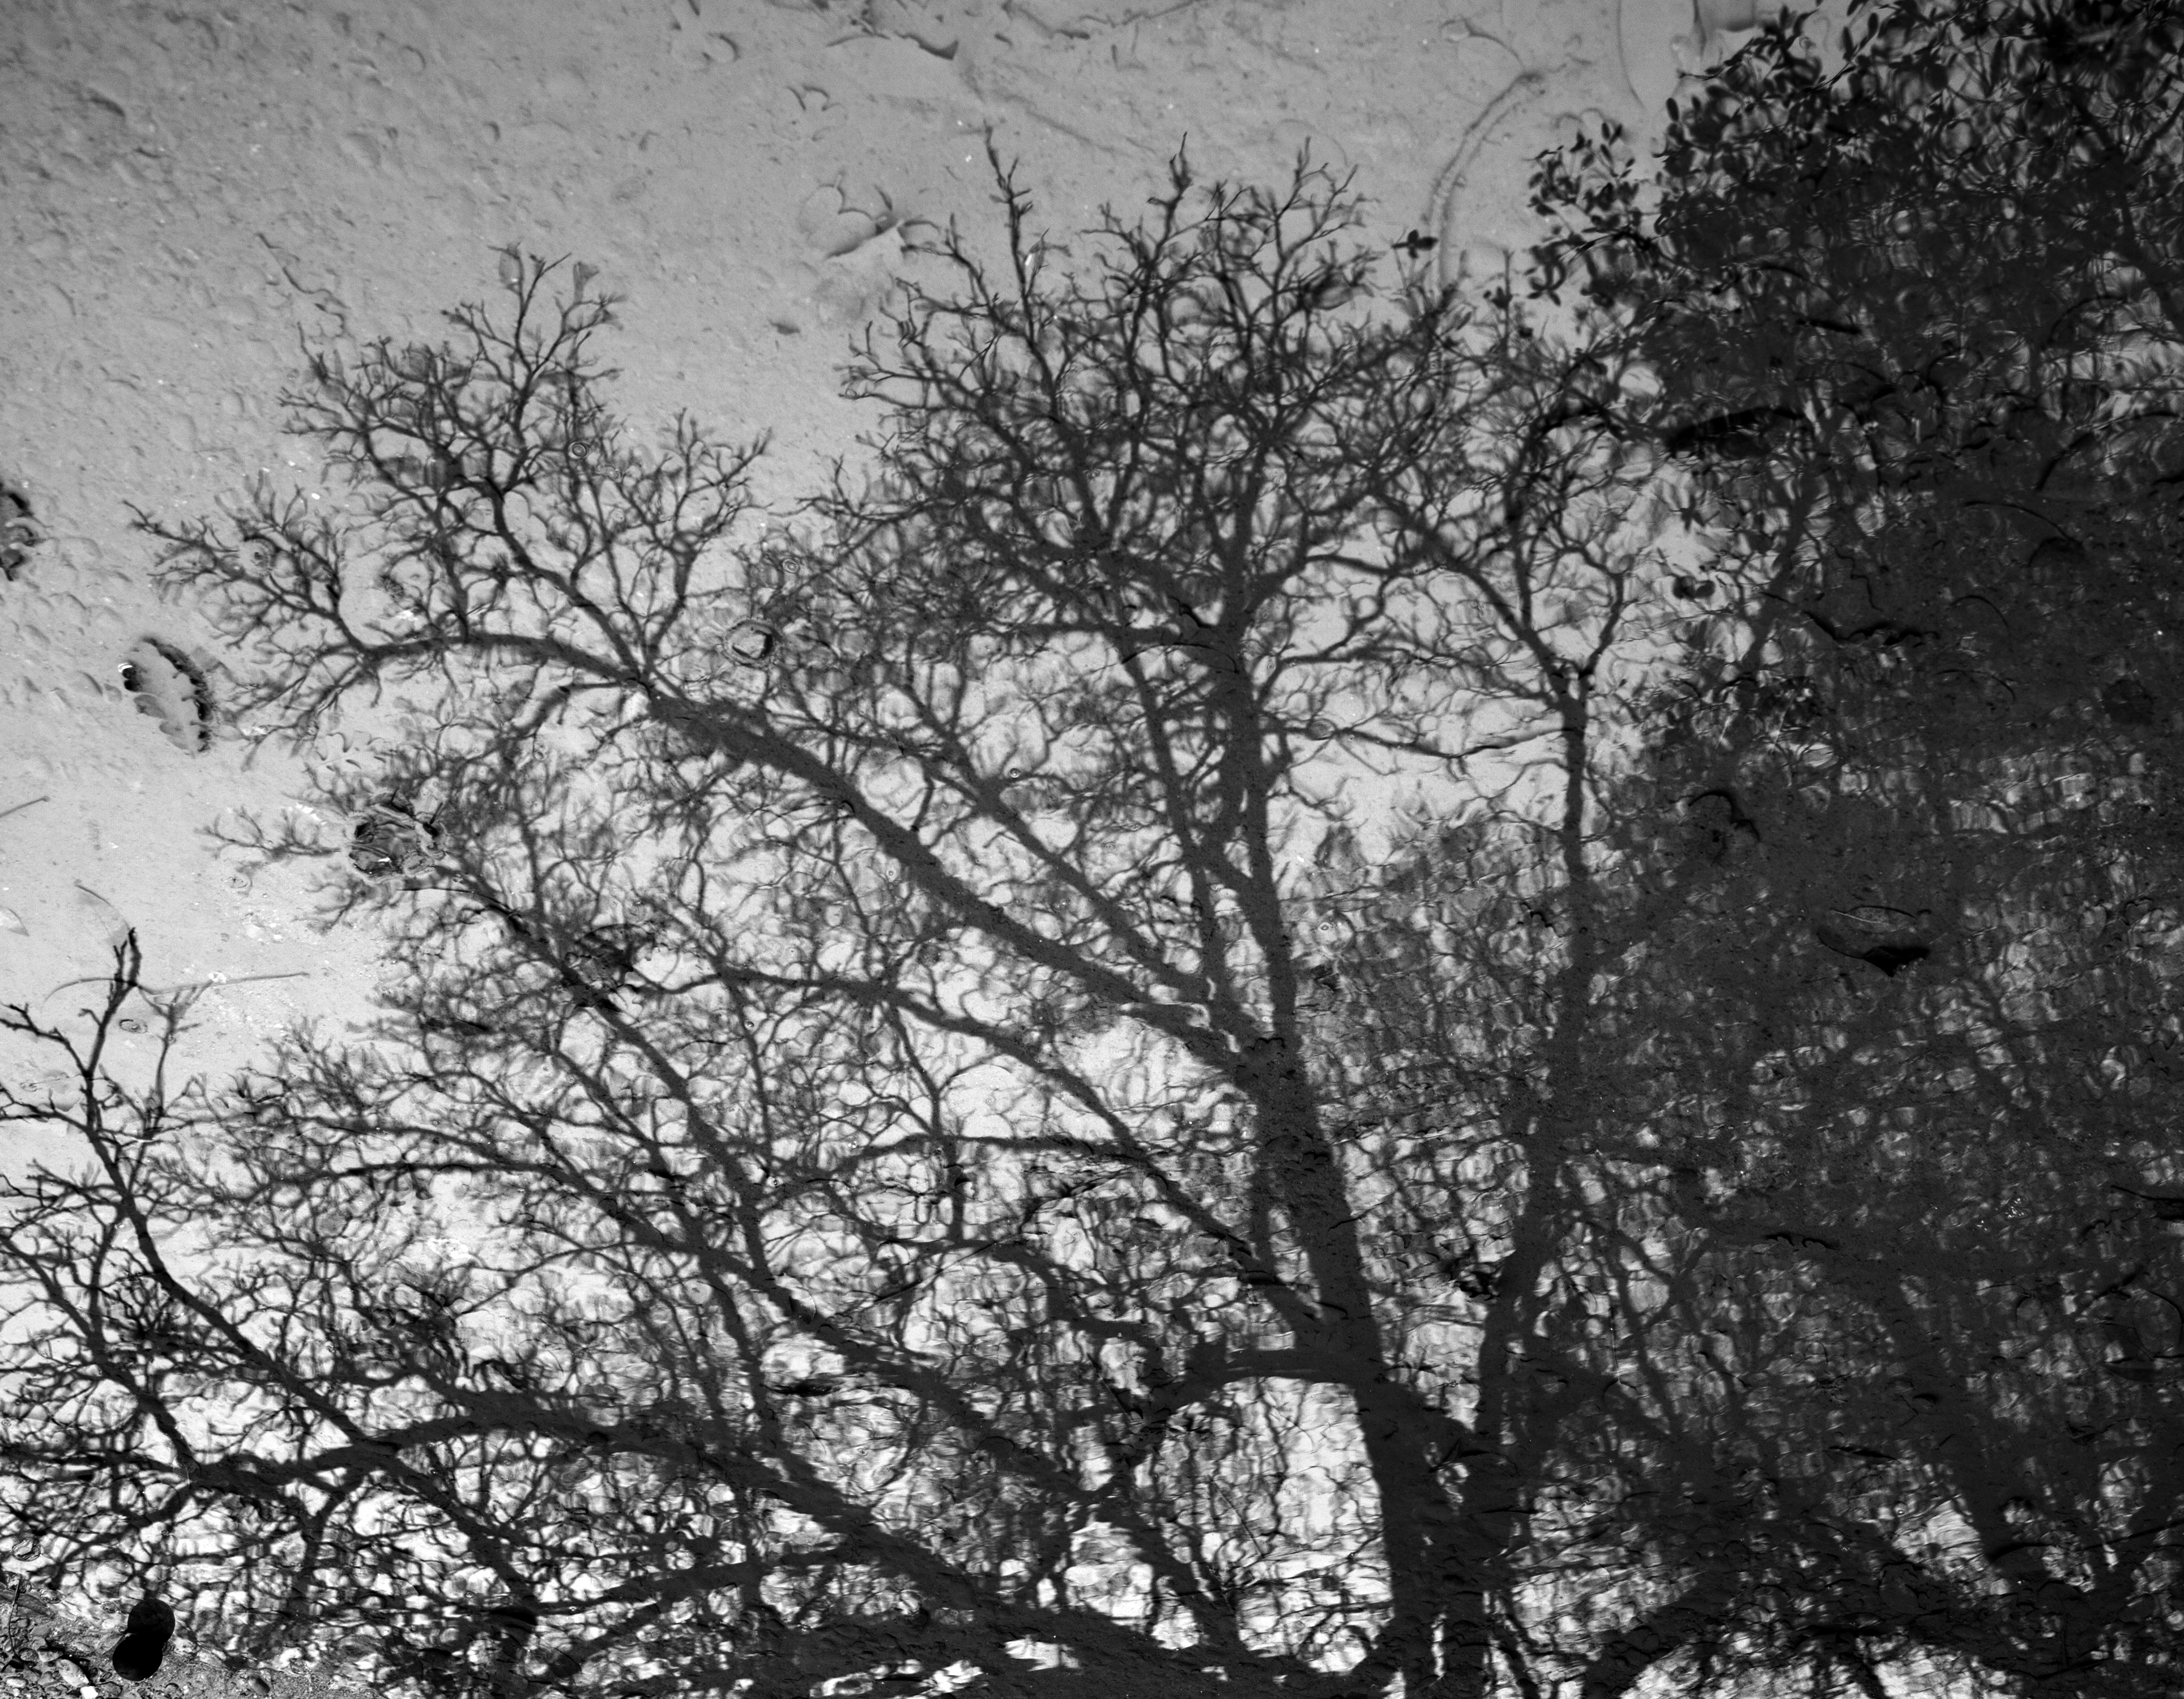
tree, nature, branch, winter, black and white, plant, leaf, flower, reflection, monochrome, california, oak, sacramento, monochrome photography, atmospheric phenomenon, woody plant